Blood Bowl (2009 video game)

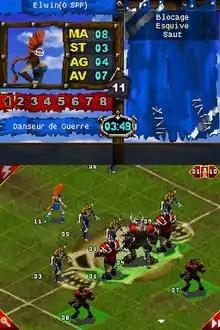
French DS version

In October 2009, Cyanide Studios announced a free expansion containing the Dark Elves race. The update was released on November 20, 2009 as a free download and as an in-store release in Europe with a strategy guide.